DRG Class ET 171

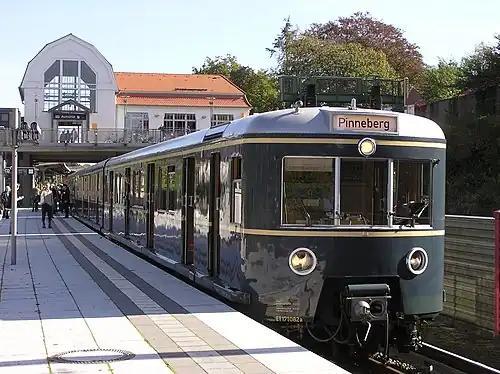
Preserved ET 171 082 in Aumühle station

The DRG Class ET 171 (since 1968 DB Class 471/871) was a three-car electric multiple unit built for the S-Bahn Hamburg (rapid transit railway).